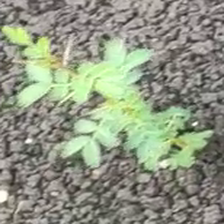
Weed species: Dwarf_cassia_(Chamaecrista pumila)